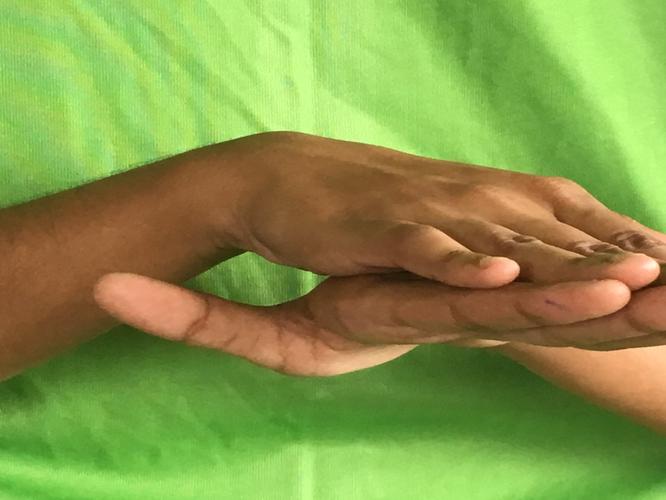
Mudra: Matsya
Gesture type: double_hand